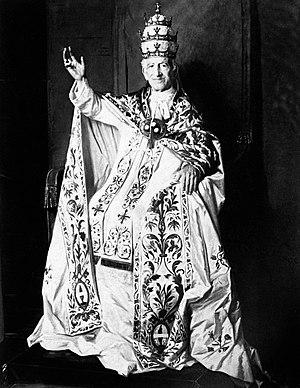
L'histoire de l’Église catholique commence, selon sa propre perspective, dès la Révélation christique, et selon la perspective de l'Église orthodoxe, avec la séparation entre elle et les quatre autres patriarcats de la Pentarchie, en 1054. Telle que la conçoivent les catholiques, pour lesquels l'histoire de l'Église primitive est la leur, cette histoire peut être articulée sur quelques périodes charnières où se modifie la manière dont l'Église entend accomplir sa mission : la conversion de Constantin, la réforme grégorienne, le conflit entre Boniface VIII et Philippe le Bel, le concile de Trente, le pontificat de Léon XIII et le concile Vatican II.
Au cours de son pontificat, le pape Léon XIII à procédé aux canonisations suivantes :
L'inauguration solennelle du pontificat est l'ensemble des étapes et cérémonies liturgiques qui interviennent à l'issue du conclave, lui-même ayant conduit à l'élection du pape. Dès l'instant où le nouveau pape donne son consentement à son élection et indique, au cardinal doyen, le nom qu'il veut utiliser, le vote est validé par procès-verbal. Une fumée blanche est produite dans la chapelle Sixtine, accompagnée des cloches de Saint-Pierre. Le cardinal protodiacre prononce alors l’Habemus papam, depuis le balcon central de la basilique Saint-Pierre. Le conclave est achevé et la cérémonie solennelle d'inauguration du pontificat peut débuter dans les jours qui suivent. Elle est suivie de la prise de possession de l'archibasilique patriarcale du Latran, qui est la cathédrale de l'évêque de Rome, c'est-à-dire le pape, considérée comme la « mère », en ancienneté et dignité, de toutes les églises de Rome et du monde.
Le congrès européen d'Arezzo pour l'étude et l'amélioration du chant litirgique est une conférence internationale et importante, tenue à Arezzo en Italie du 11 au 15 septembre 1882, en rendant hommage à Guy d'Arezzo. Son objectif était de trouver et proposer la meilleure manière du chant liturgique de l'Église romaine.
La tiare pontificale, appelée aussi le trirègne, est la triple couronne des papes, à caractère non liturgique, mais cependant doctrinal car la tiare symbolise le pouvoir pétrinien donné par Jésus-Christ à saint Pierre. Quoiqu'actuellement elle ne soit plus portée par les papes - le dernier à la porter fut Paul VI - la tiare fait toujours partie des armoiries du Vatican et de l'emblème du Saint-Siège.